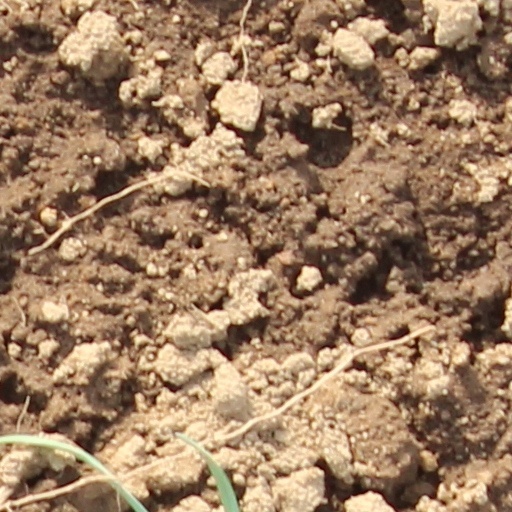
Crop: wheat